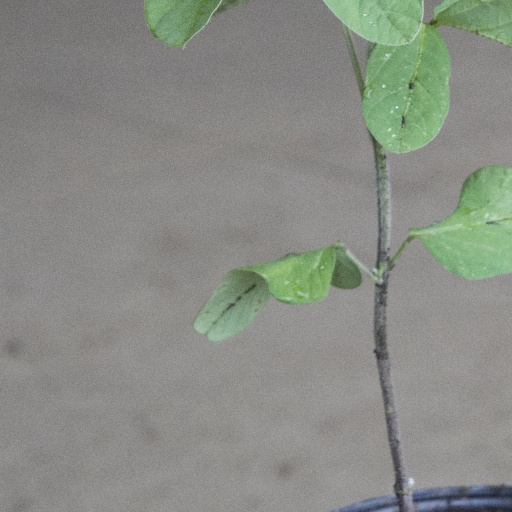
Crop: soybean